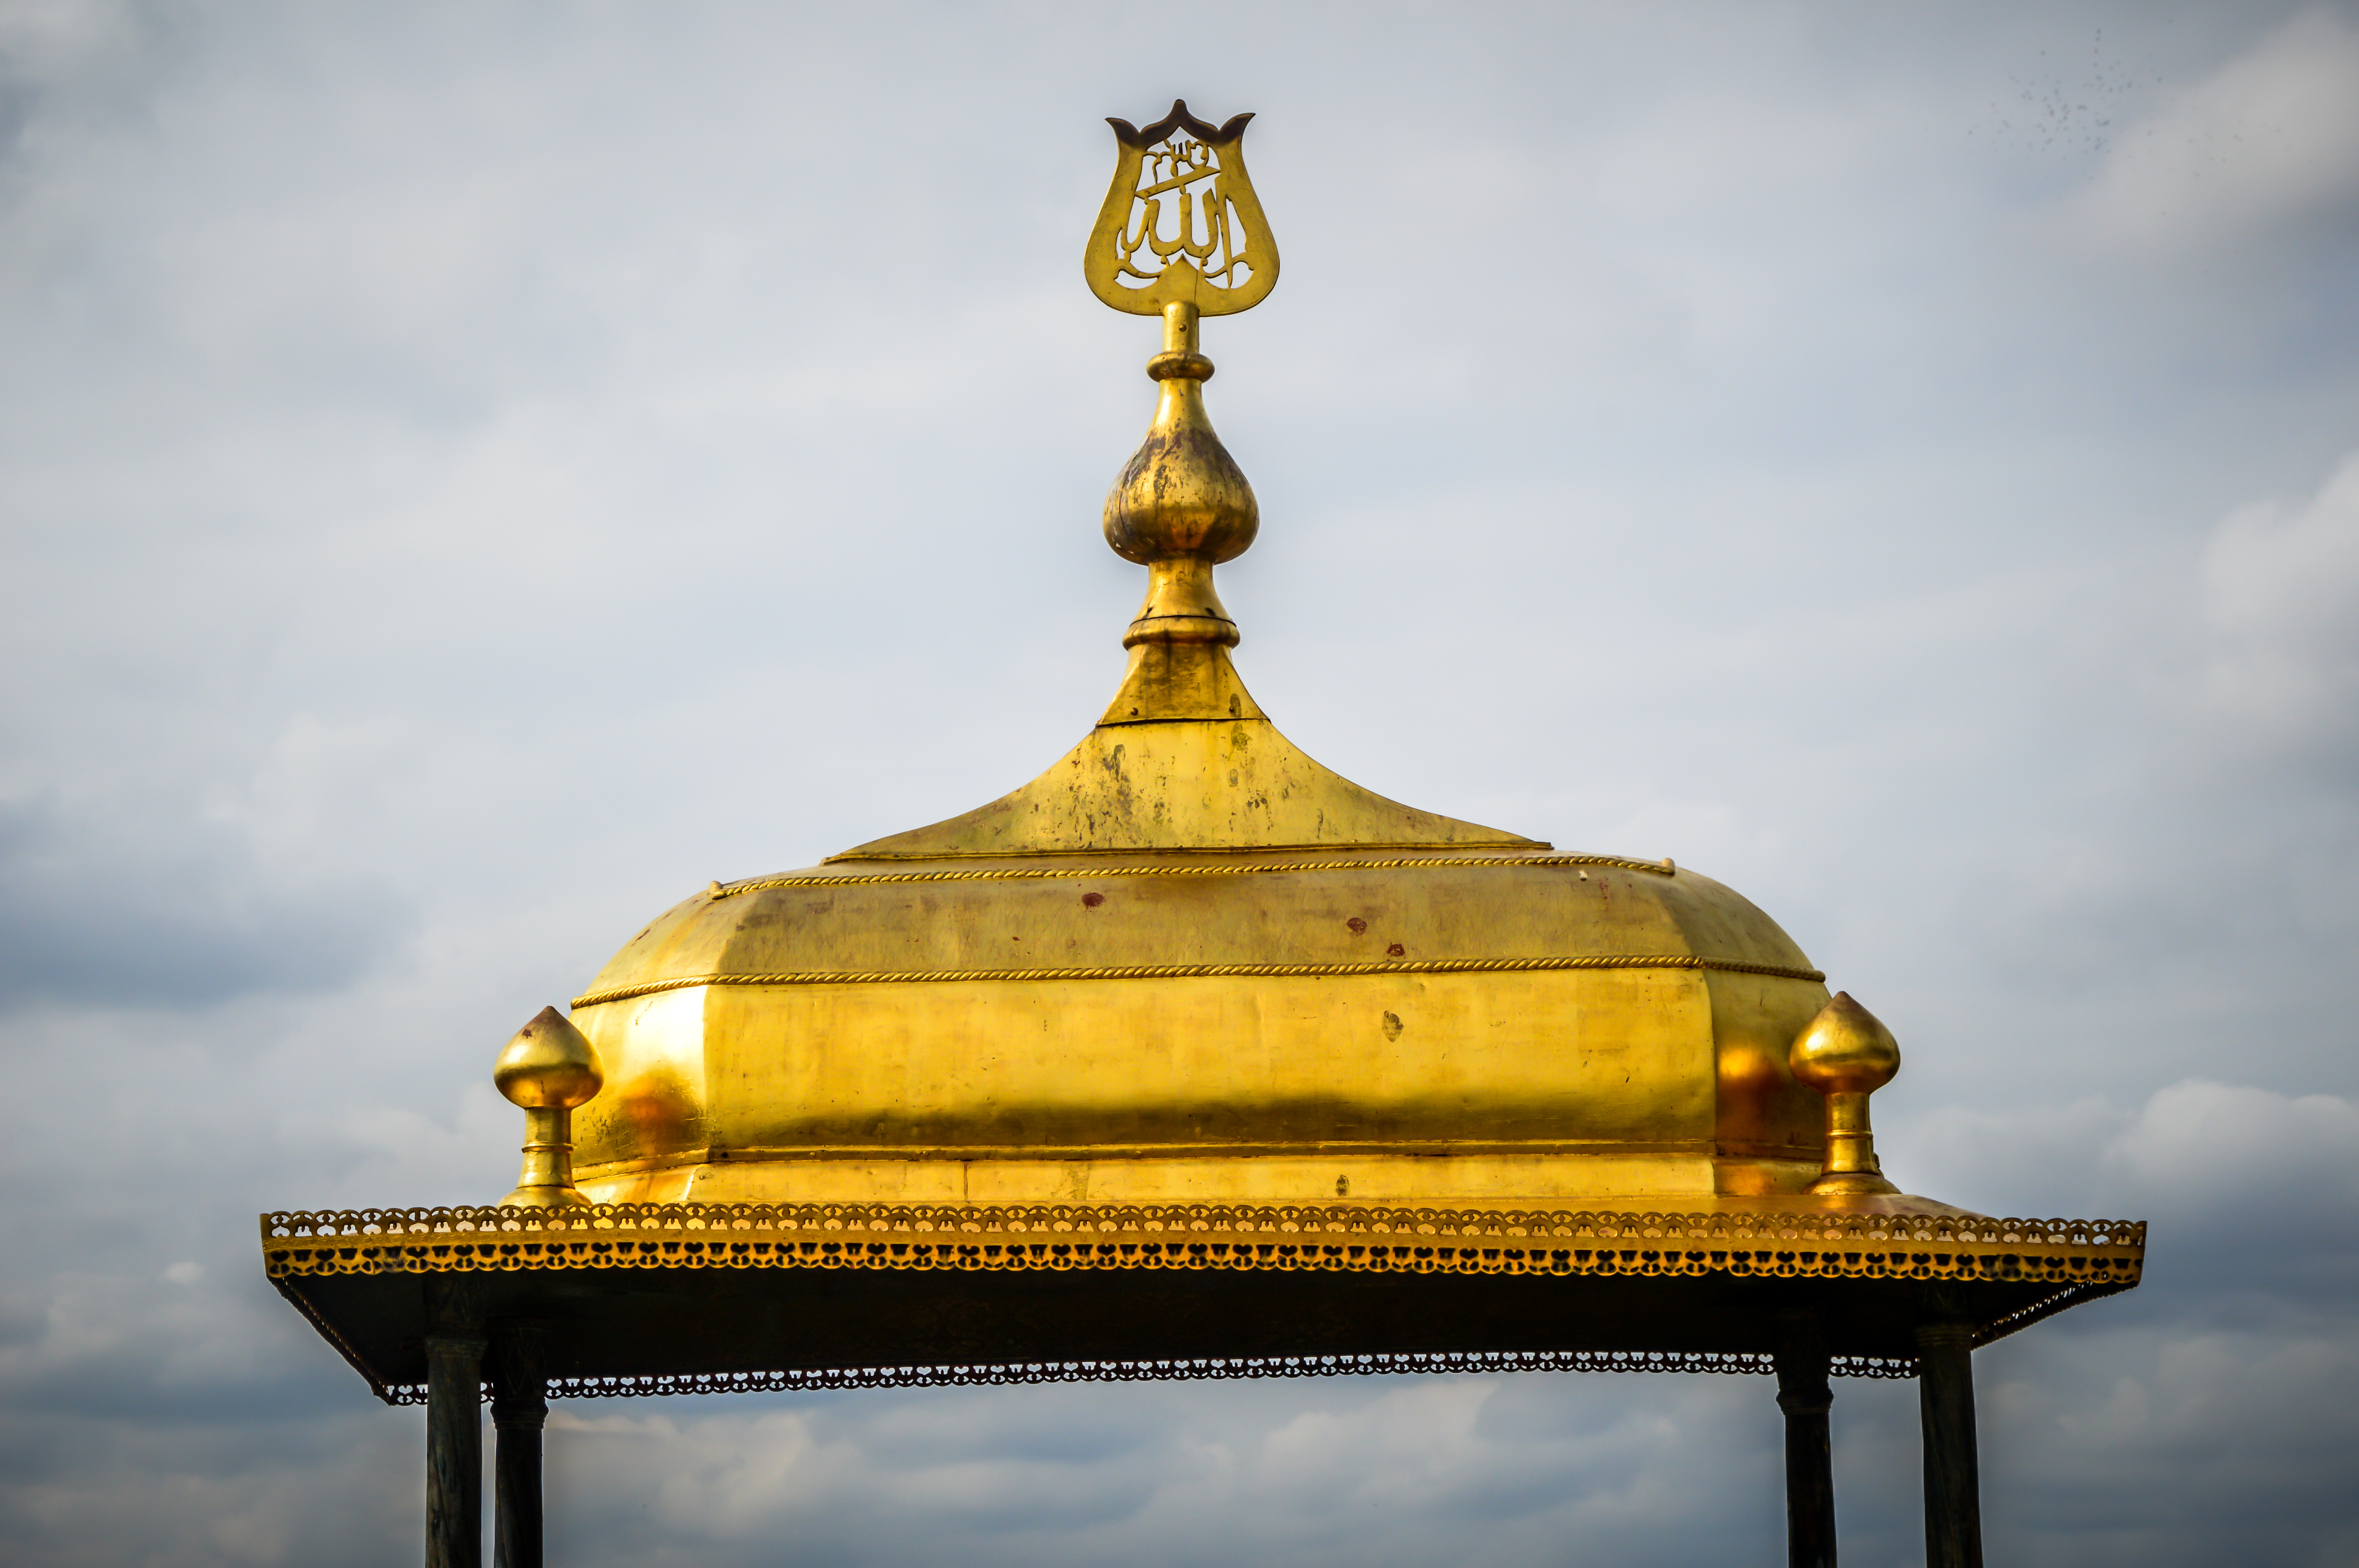
ahmet, ancient, antique, architectural, architecture, background, baldaquin, building, culture, destination, detail, east, europe, fountain, gold, golden, historic, historical, history, ibrahim, islam, istanbul, landmark, old, oriental, ottoman, palace, religion, royal, sultan, sulthan, topkapi, tourism, travel, turkey, turkish, dome, sky, finial, place of worship, stupa, temple, brass, metal, spire, tower